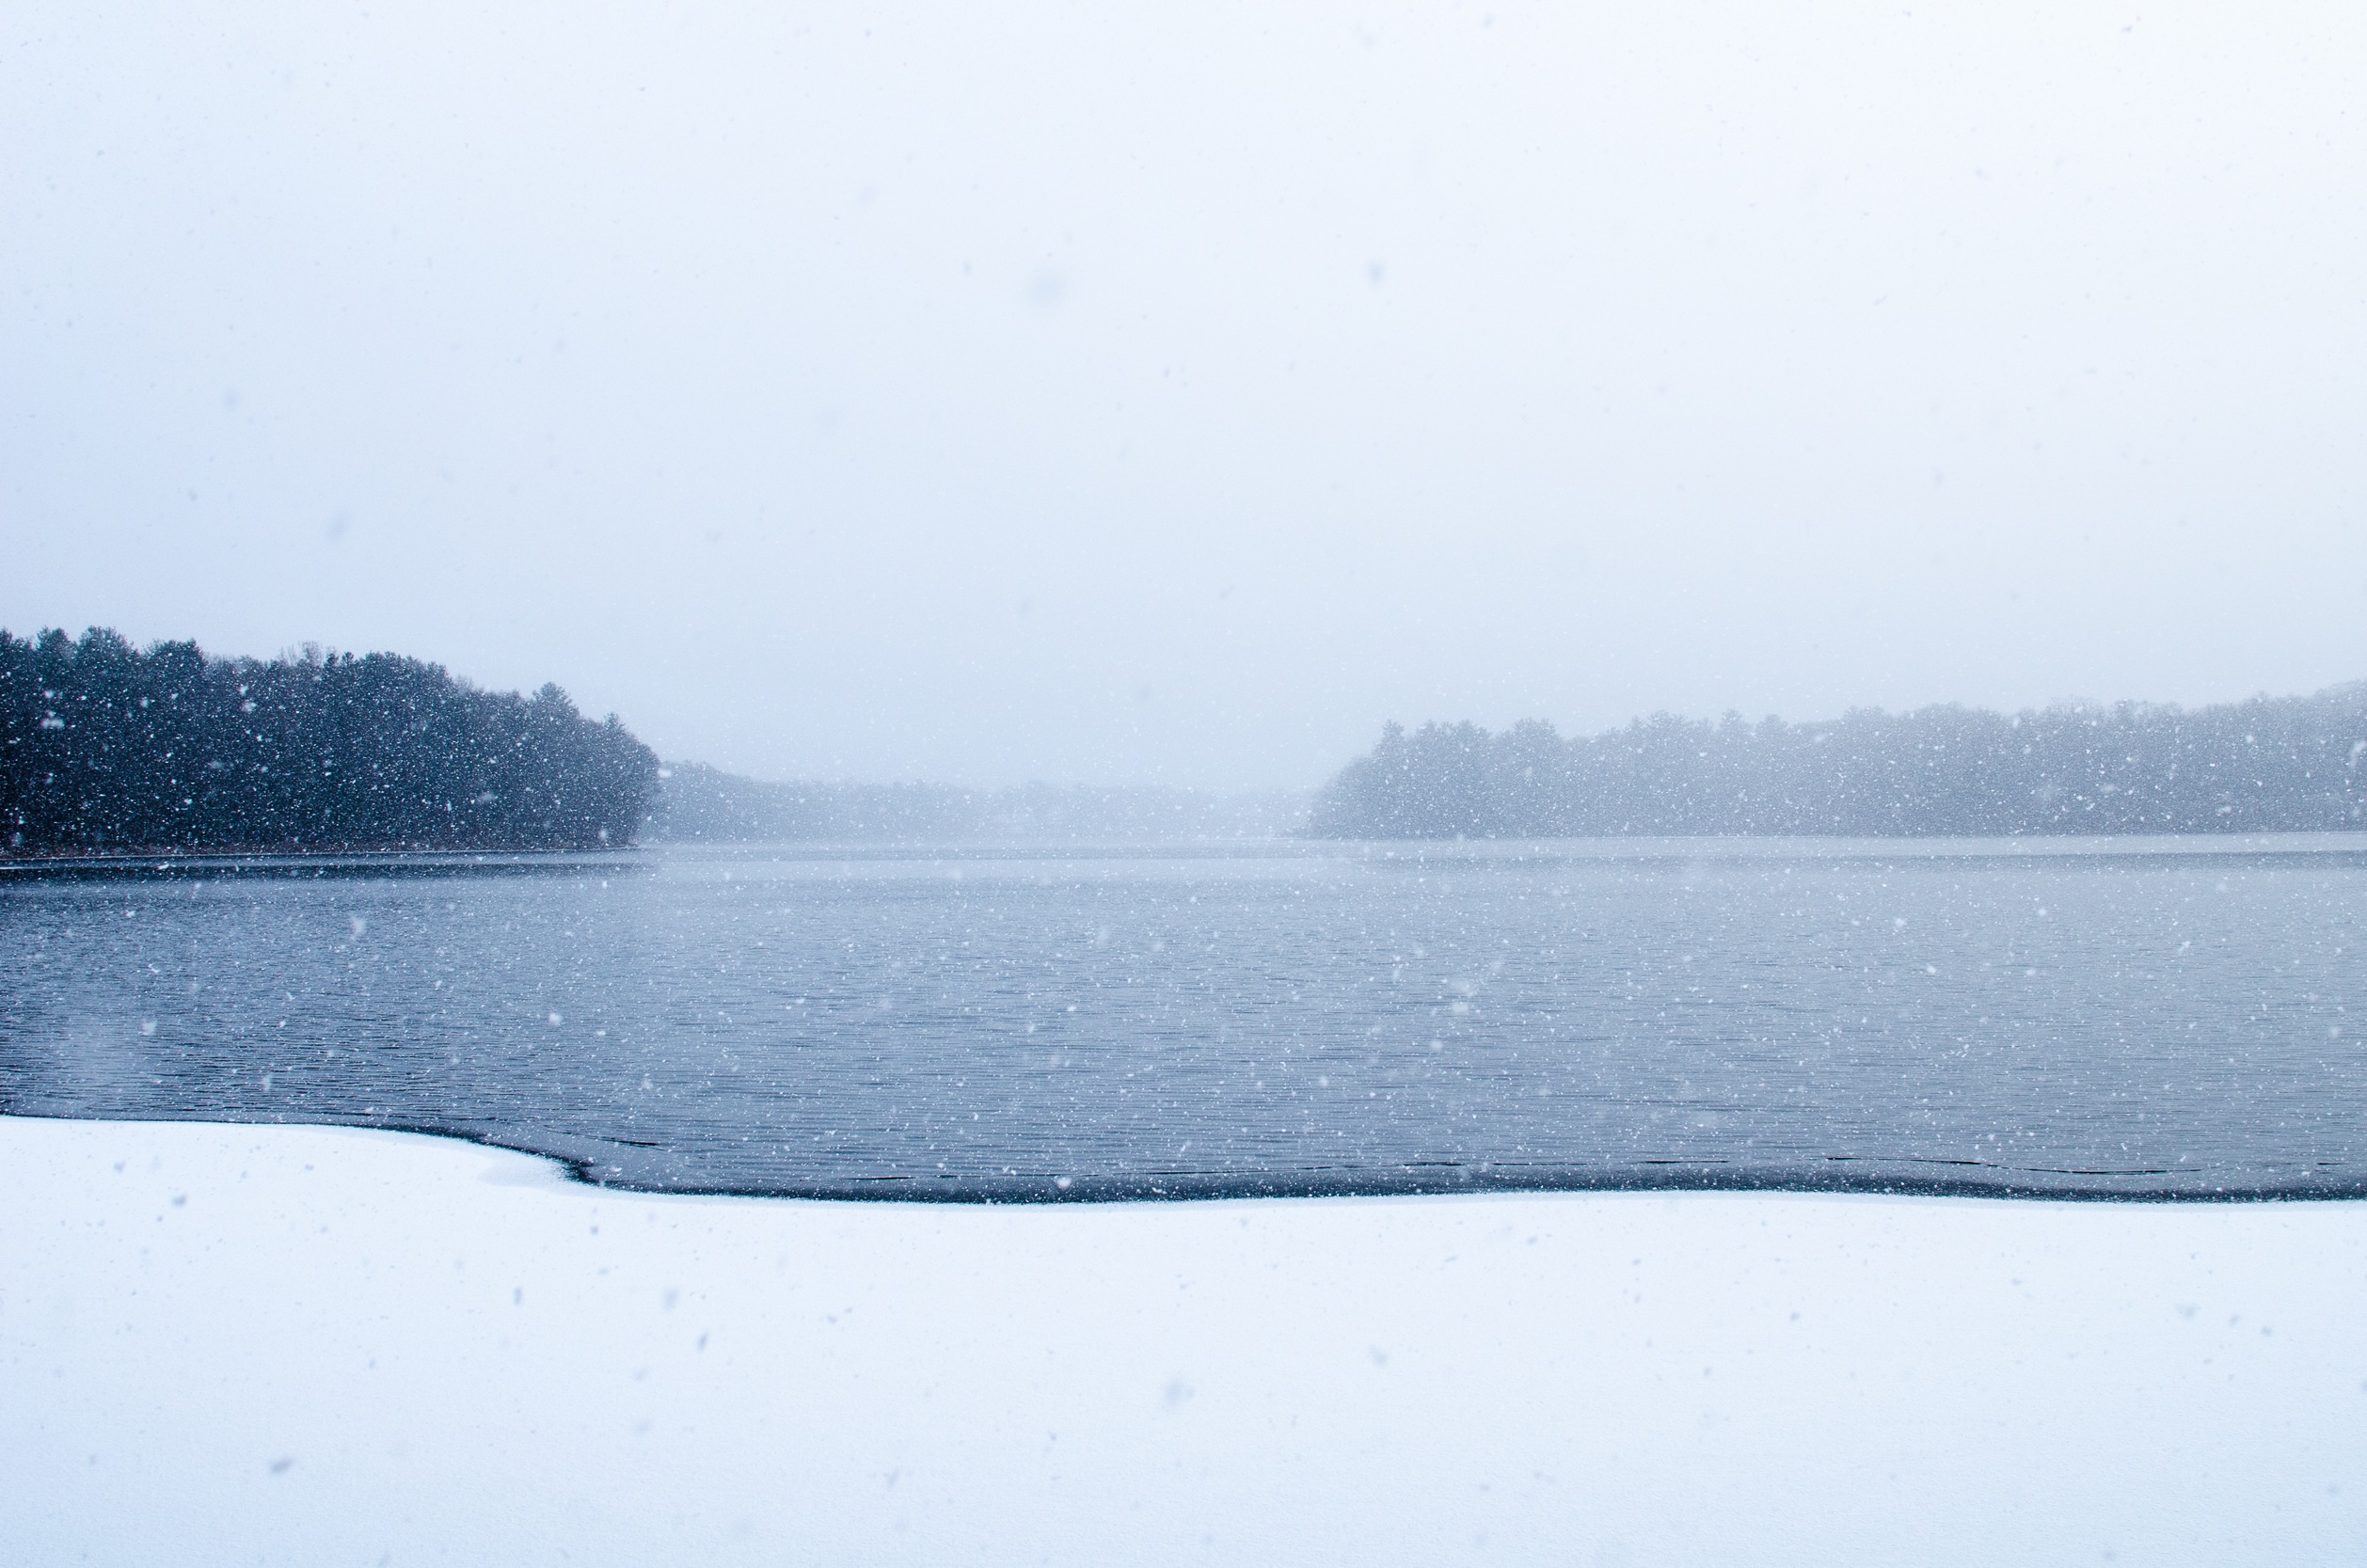
landscape, sea, water, snow, cold, winter, mist, morning, lake, river, ice, scenic, scenery, weather, reservoir, snowing, loch, freezing, atmospheric phenomenon